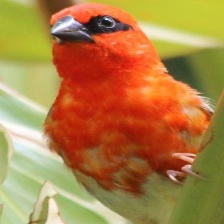
Species: RED FODY
Scientific name: FOUDIA MADAGASCARIENSIS